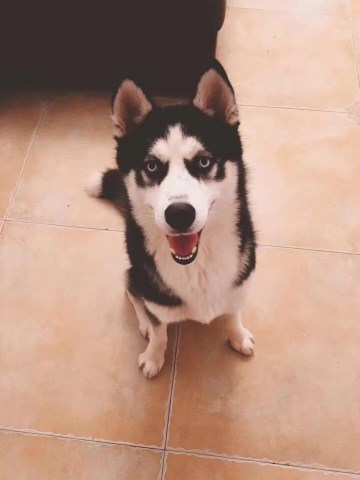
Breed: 1160-n000003-Siberian_husky